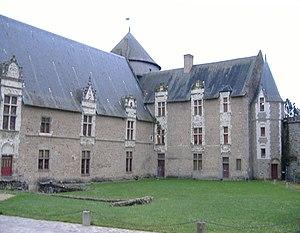
Cours du château vieux de Laval (Mayenne, France). Italiano: Il Castello di Laval - Francia